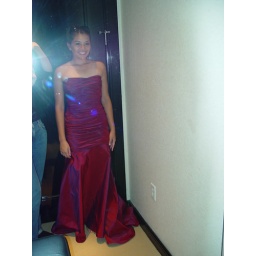
mimi in the red dress